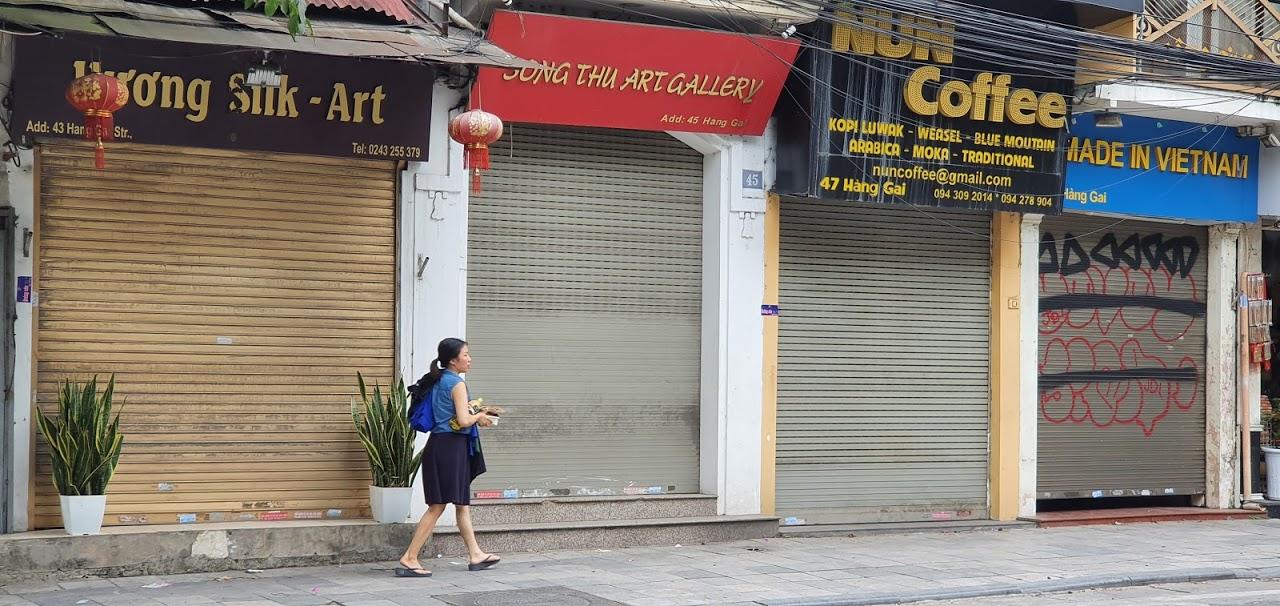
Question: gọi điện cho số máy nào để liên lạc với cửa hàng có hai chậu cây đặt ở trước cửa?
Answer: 0243255379